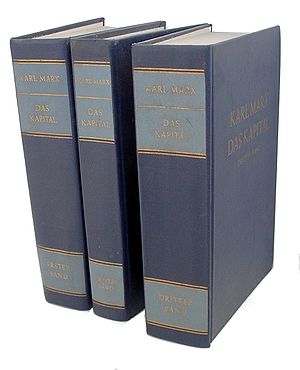
Kapitalen / Overblik over indholdet / Grundlæggende teser
De såkladte blå bind („Blauen Bände“) i Marx-Engels-Werke.
Kapitalen er en bog i fire dele skrevet af tyskeren Karl Marx. Bogen er en kritisk analyse af kapitalismen.